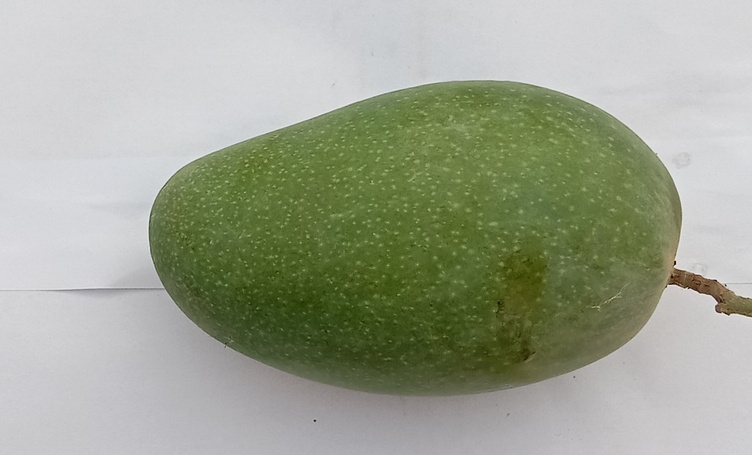
Mango variety: Dosehri